Charles King (general)

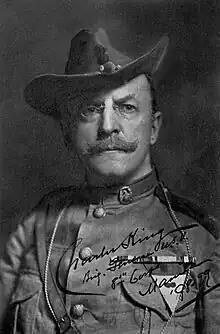

Charles King (October 12, 1844 – March 17, 1933) was an American soldier and a distinguished writer.